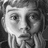
Emotion: neutral